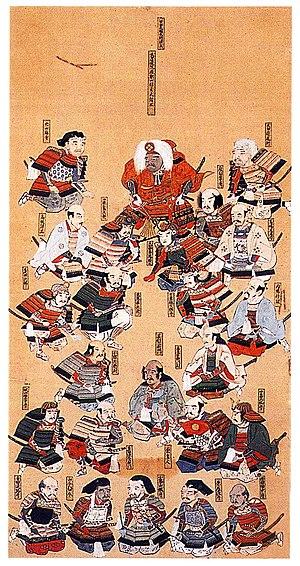
Takeda Shingen, des provinces de Shinano et de Kai, est un des principaux daimyos ayant combattu pour le contrôle du Japon durant l'époque Sengoku.
Les vingt-quatre généraux de Takeda Shingen sont des vassaux du daimyo Takeda Shingen de l'époque Sengoku. Pendant l'époque d'Edo, ils sont choisis comme sujet populaire pour le ukiyo-e et le bunraku.